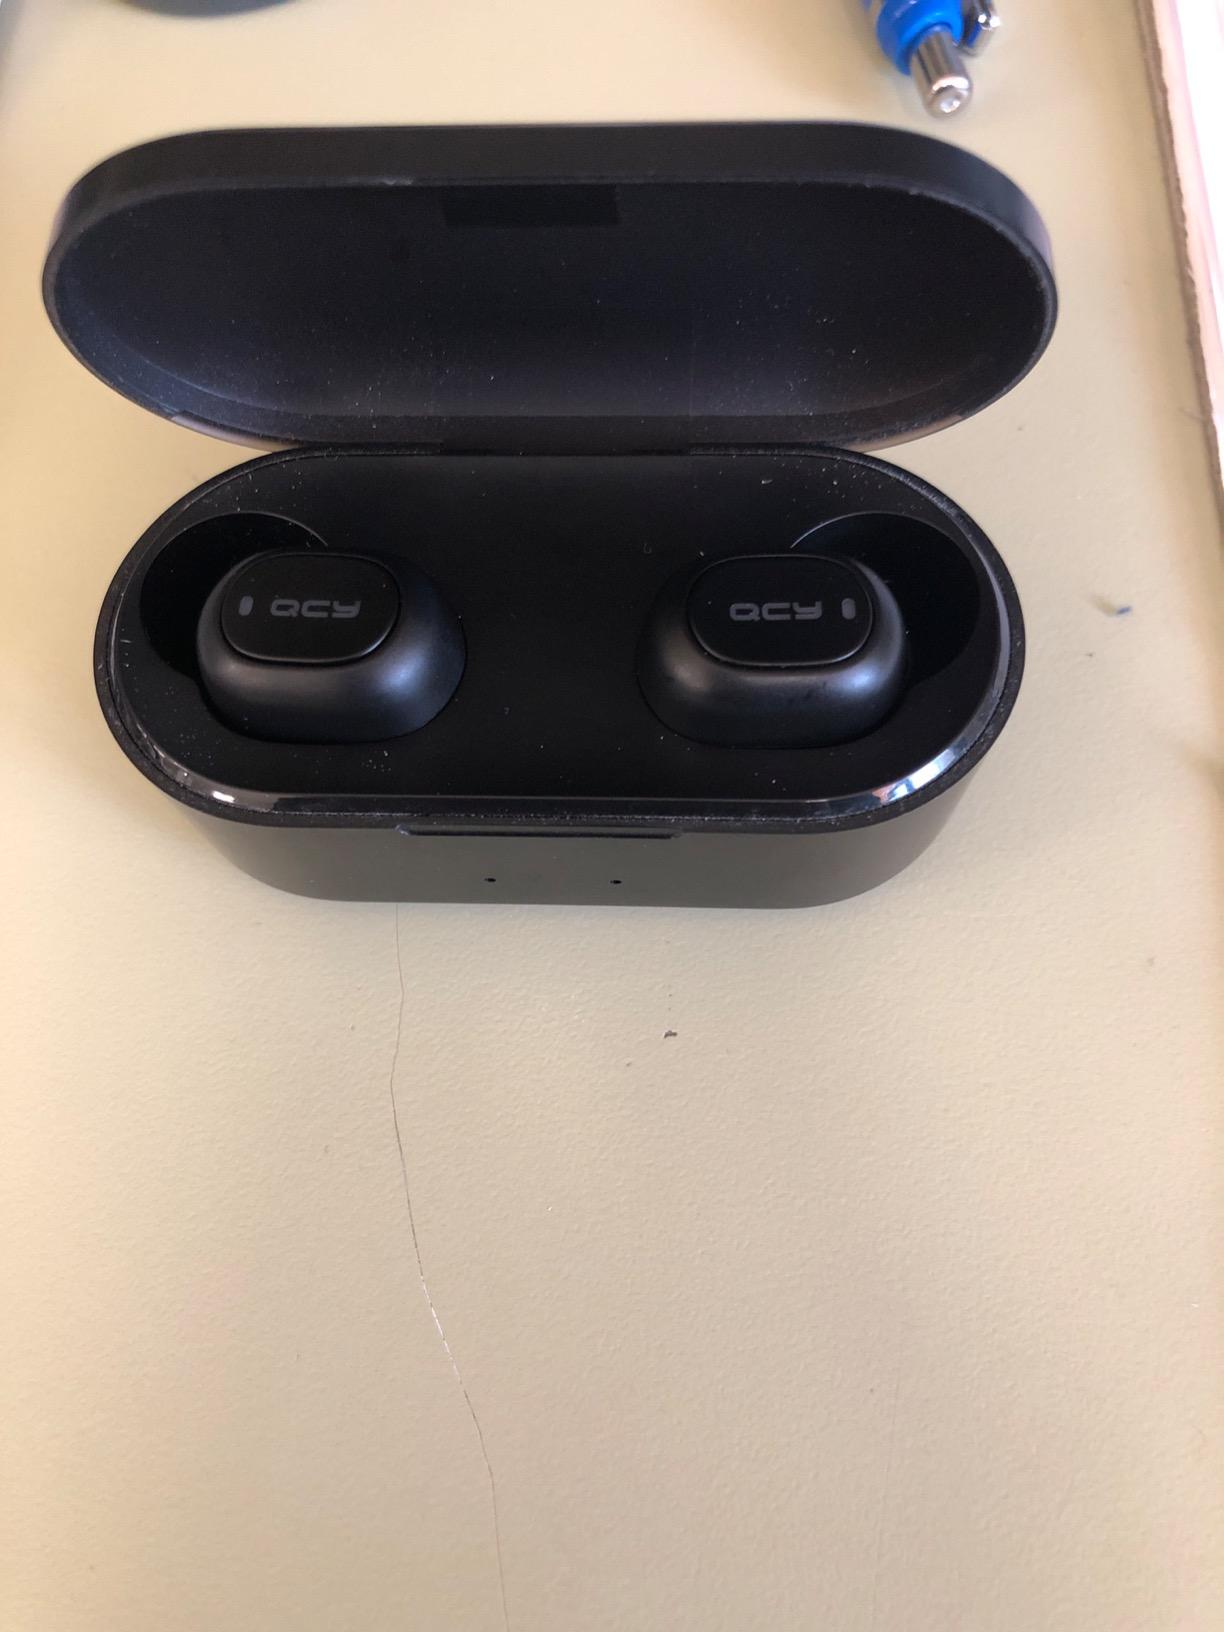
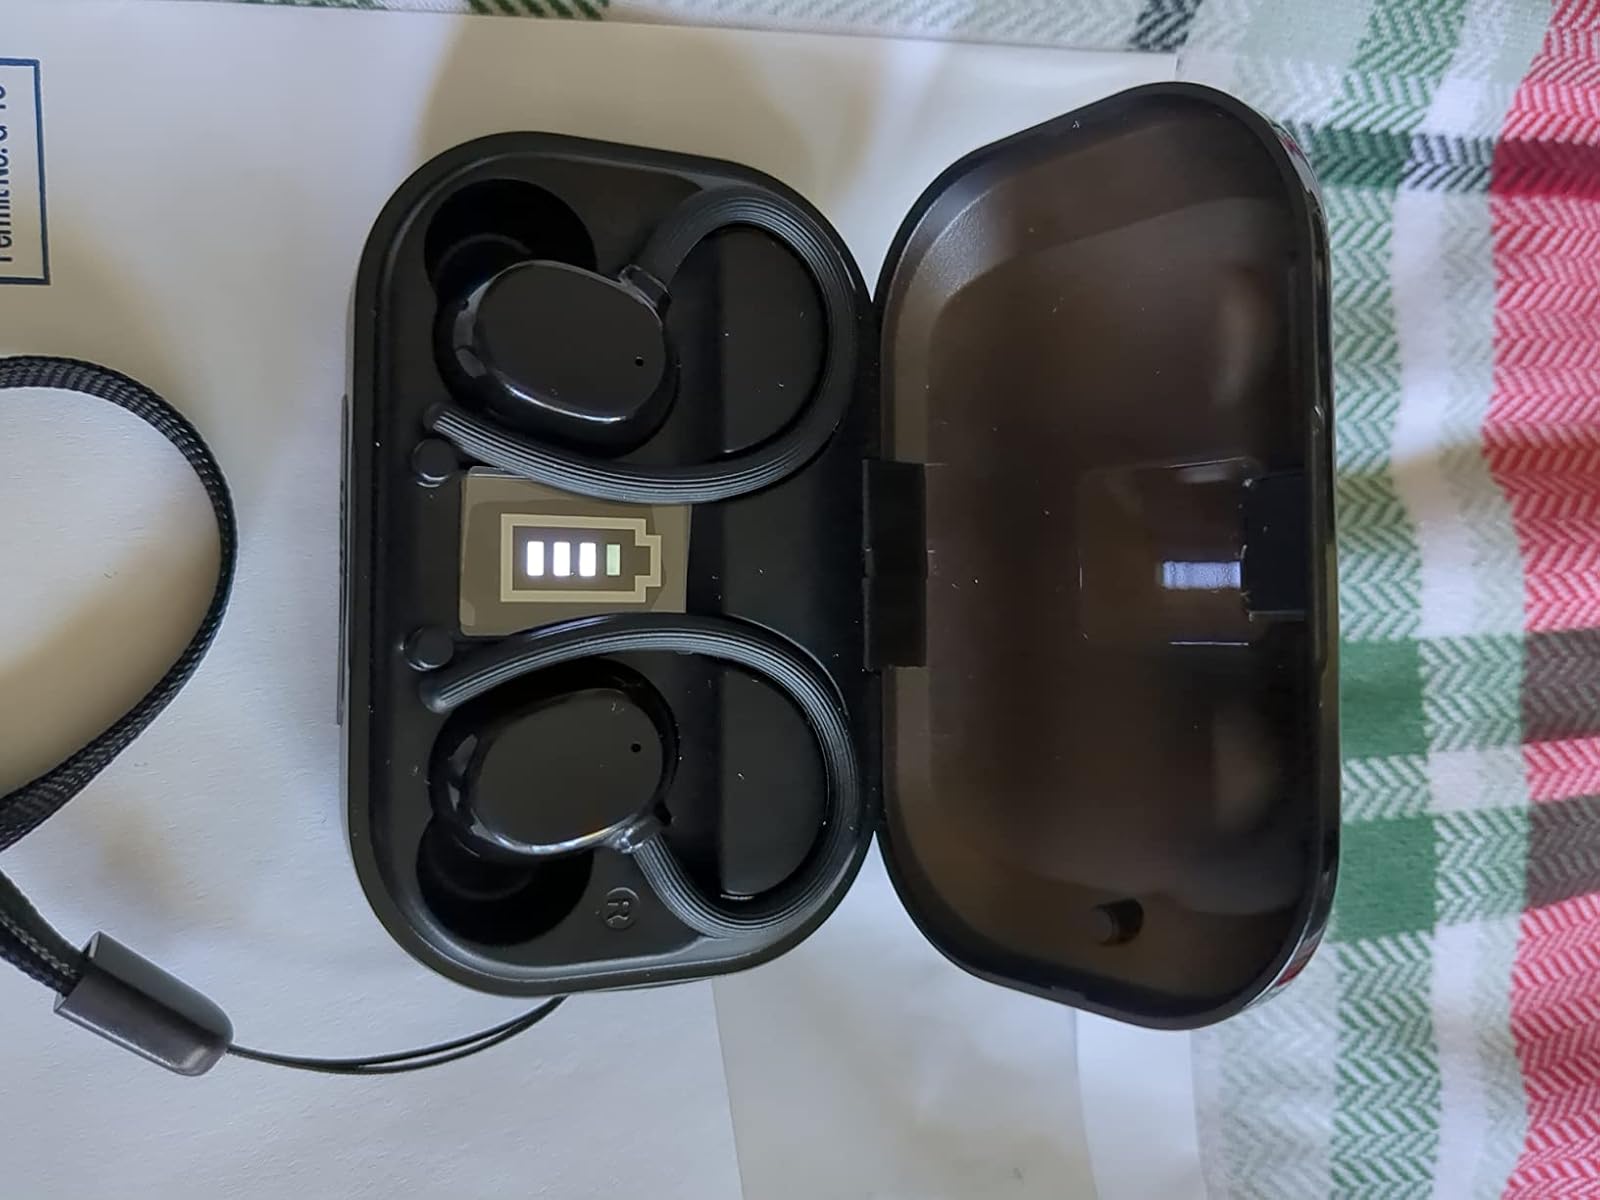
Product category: earbuds
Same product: no